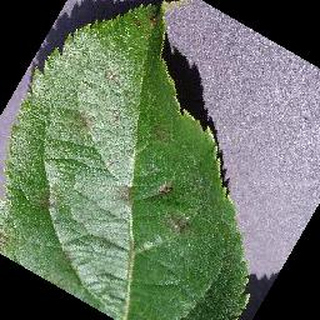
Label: apple_apple_scab